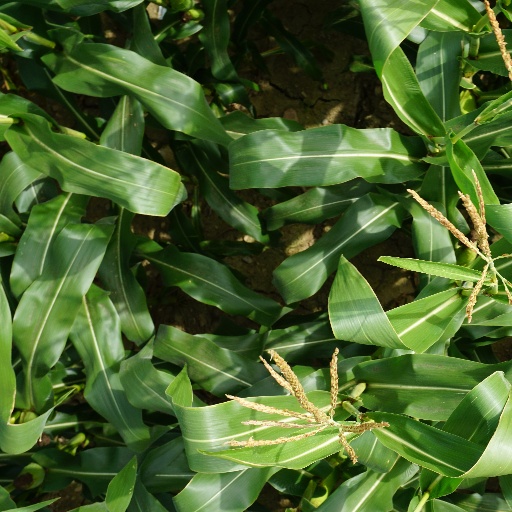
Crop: maize; corn